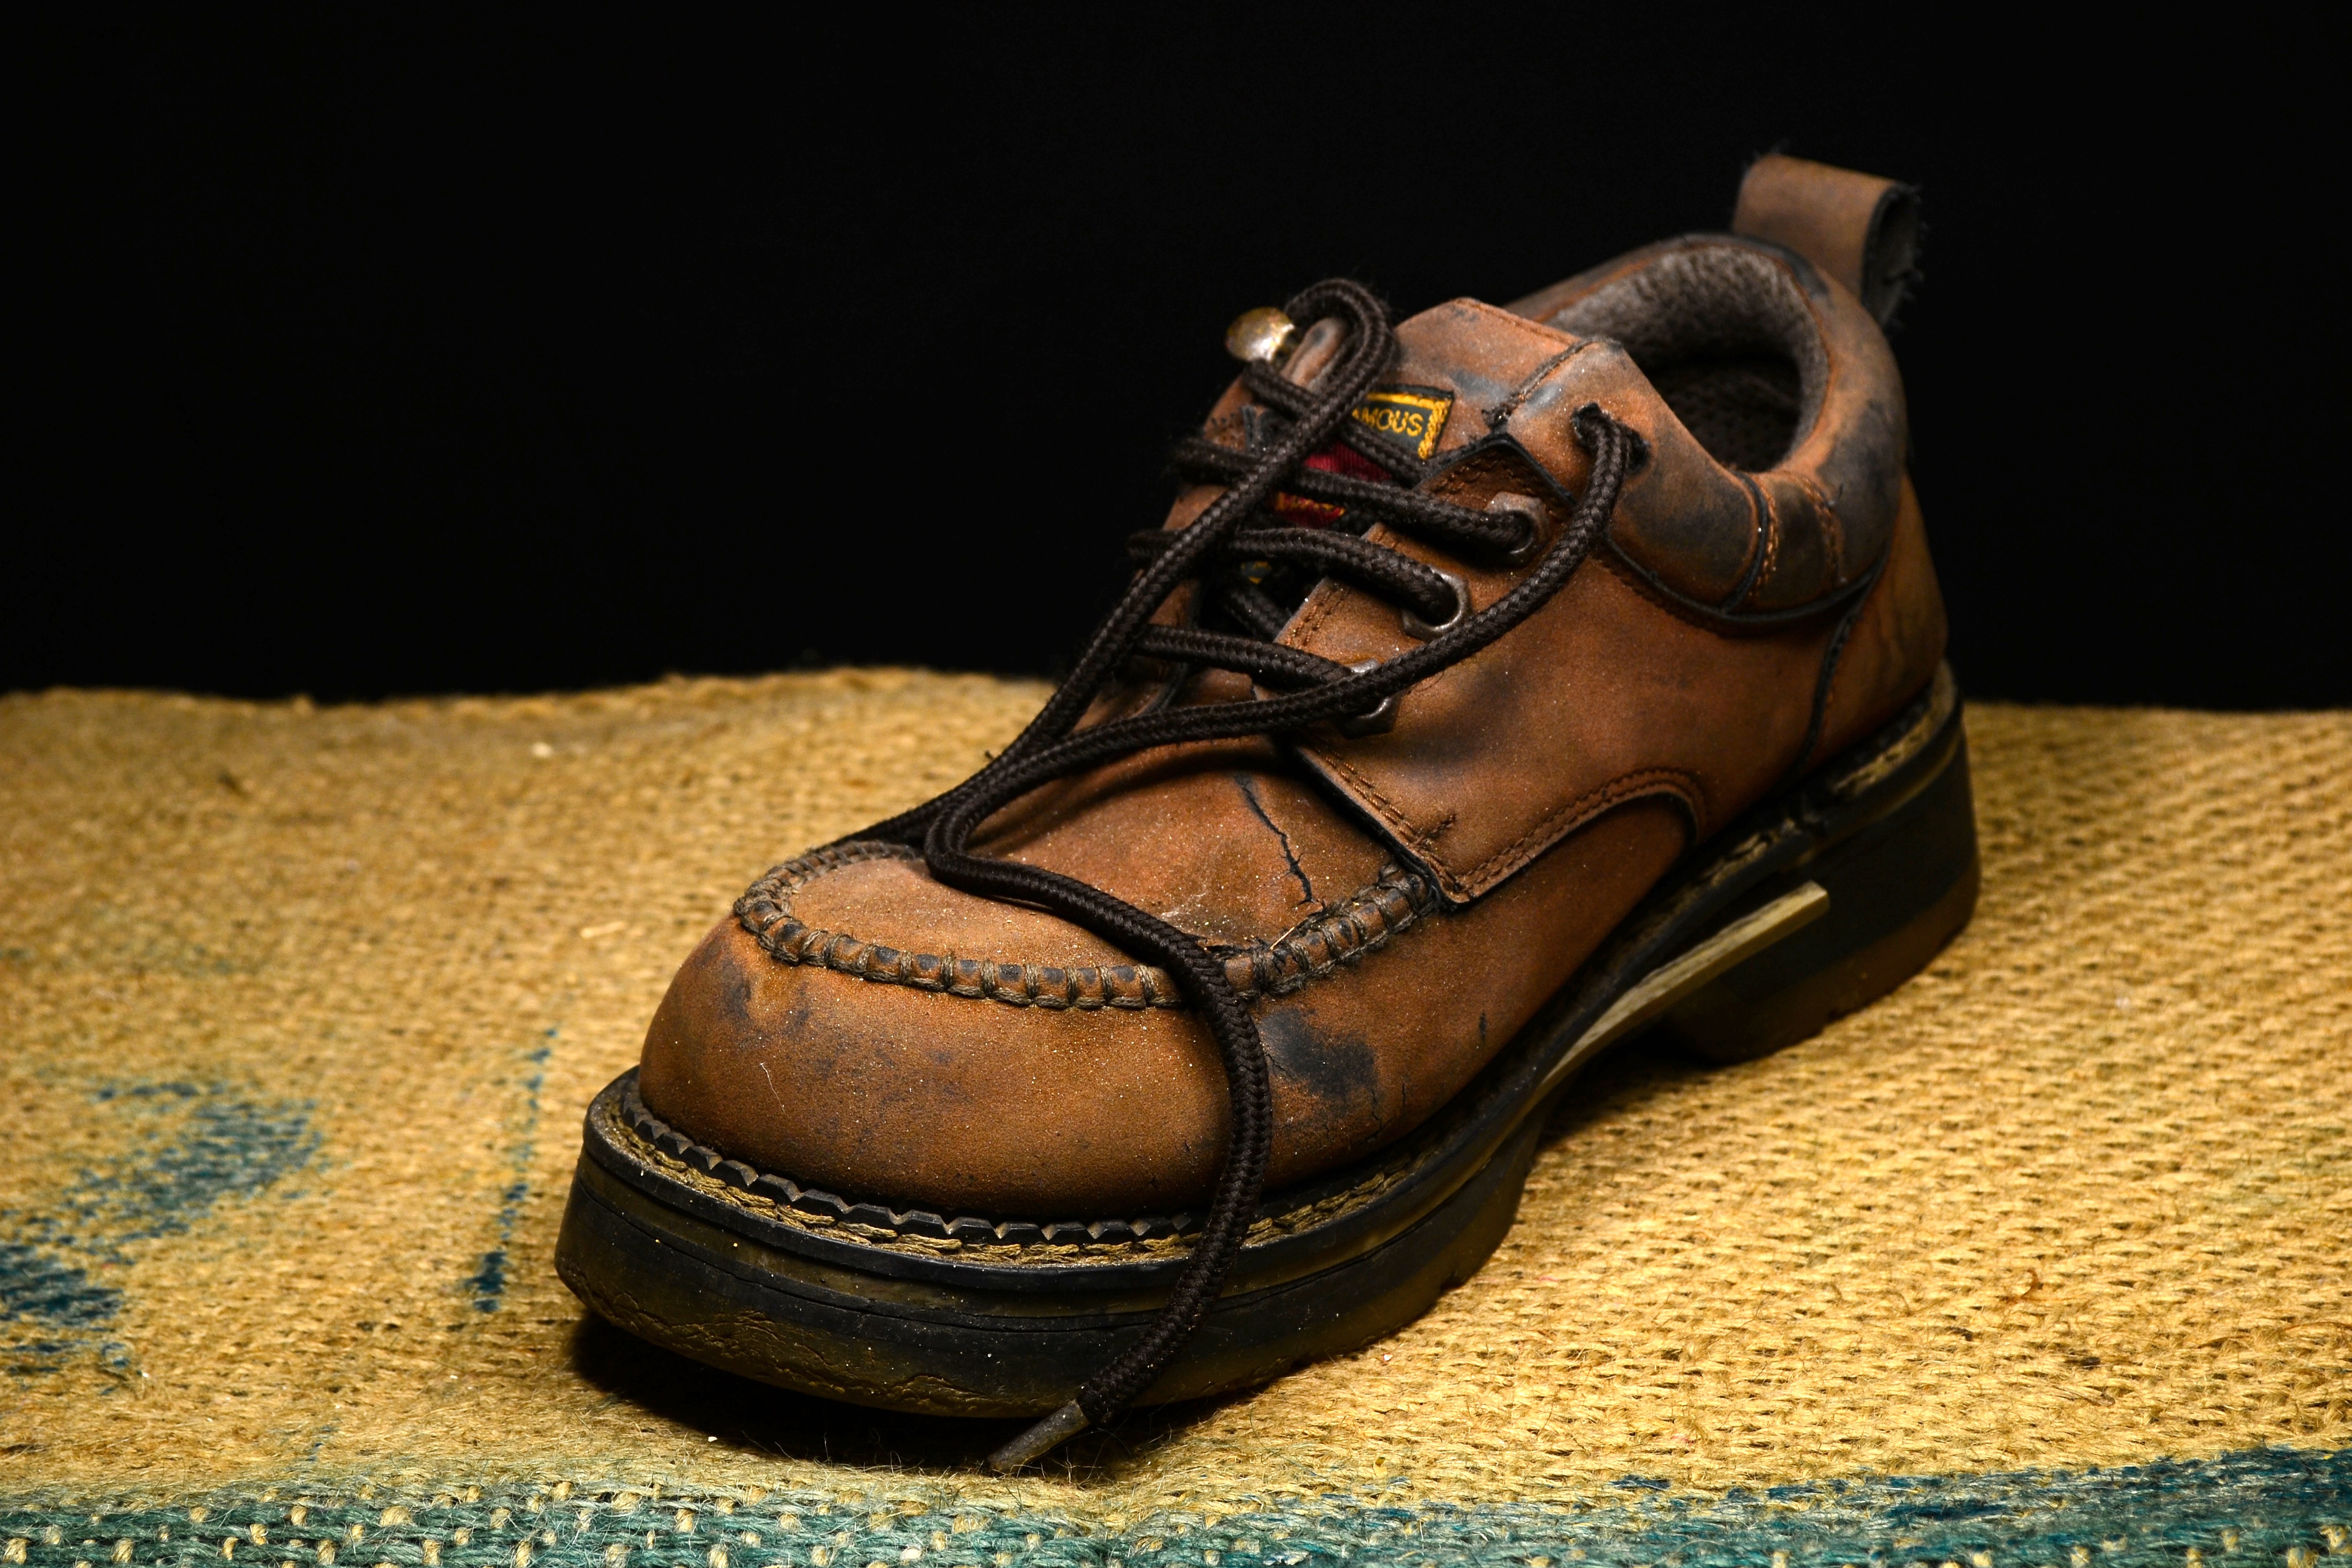
shoe, leather, old, boot, brown, black, shoelace, worn, sneakers, footwear, distilled beverage, outdoor shoe